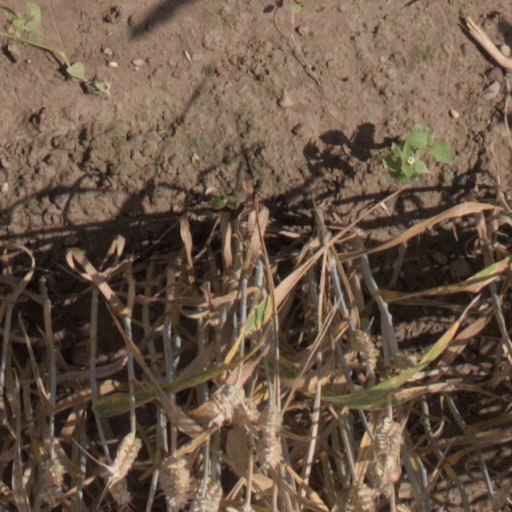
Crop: wheat